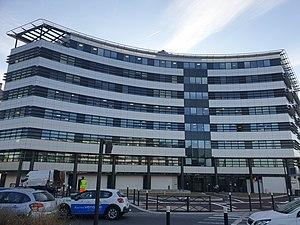
Verisure, anciennement Securitas Direct, est une entreprise d'origine suédoise spécialisée dans les alarmes avec télésurveillance, elle est présente dans 17 pays en Europe et en Amérique du Sud et compte 3,3 millions de clients pour 18 000 salariés.